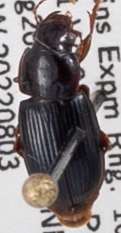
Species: Harpalus desertus
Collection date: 2022-08-03
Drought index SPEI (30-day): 0.32
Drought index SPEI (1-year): -1.69
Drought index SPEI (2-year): -1.13